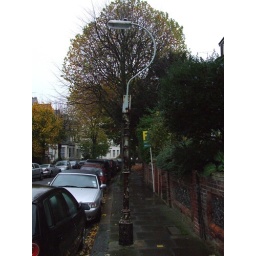
The street light forming a question mark against the tree behind.